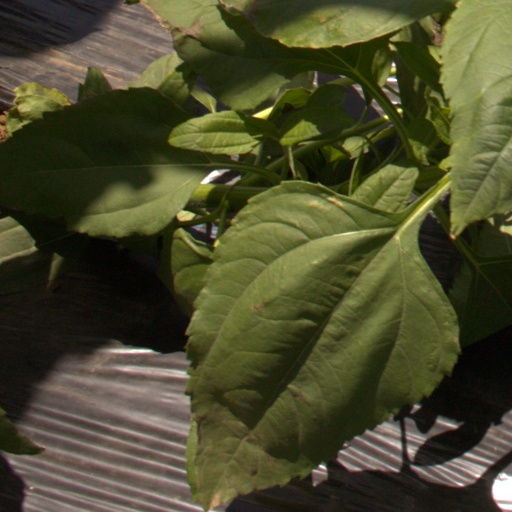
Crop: Jerusalem artichoke